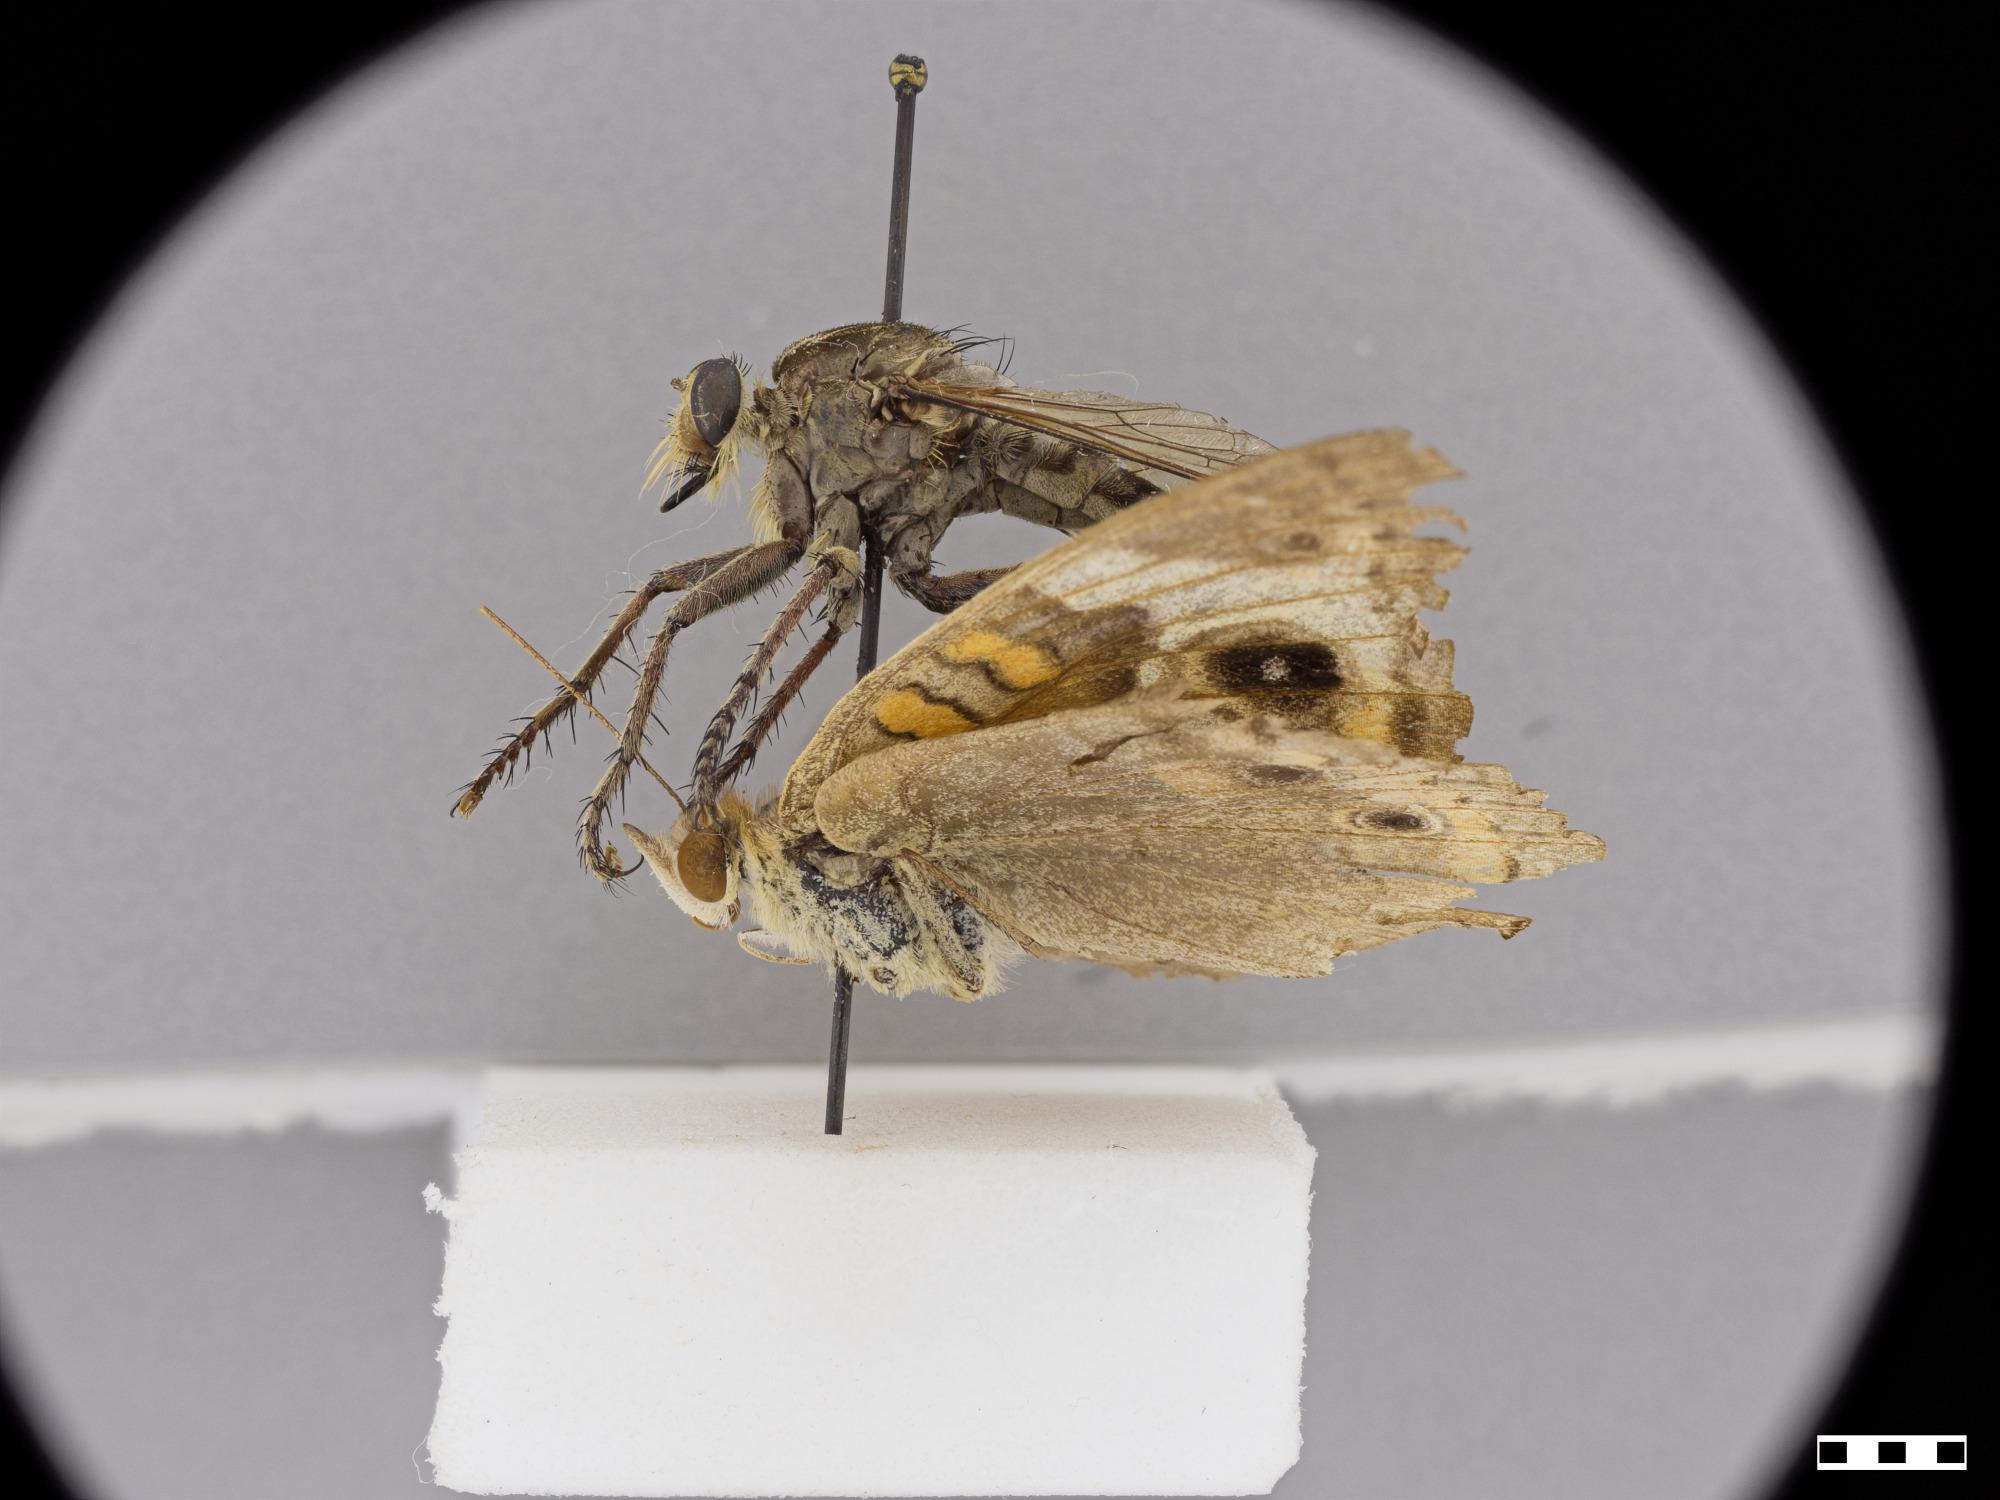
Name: Triorla interrupta
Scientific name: Triorla interrupta (Macquart, 1834)
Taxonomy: Animalia, Arthropoda, Insecta, Diptera, Asilidae, Asilinae
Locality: Anniston, Calhoun, Alabama, United States
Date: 5 Sep 1939